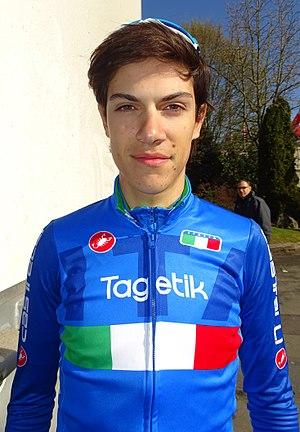
Reportage réalisé le dimanche 10 avril à l'occasion du départ du Paris-Roubaix juniors 2016 à Saint-Amand-les-Eaux, France.
Stefano Oldani, né le 10 janvier 1998 à Milan, est un coureur cycliste italien, membre de l'équipe Lotto-Soudal.